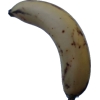
Label: banana